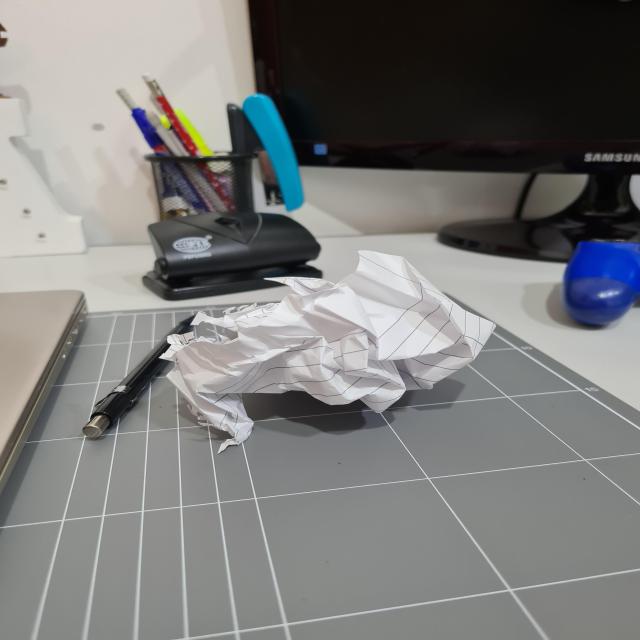
Label: tissues